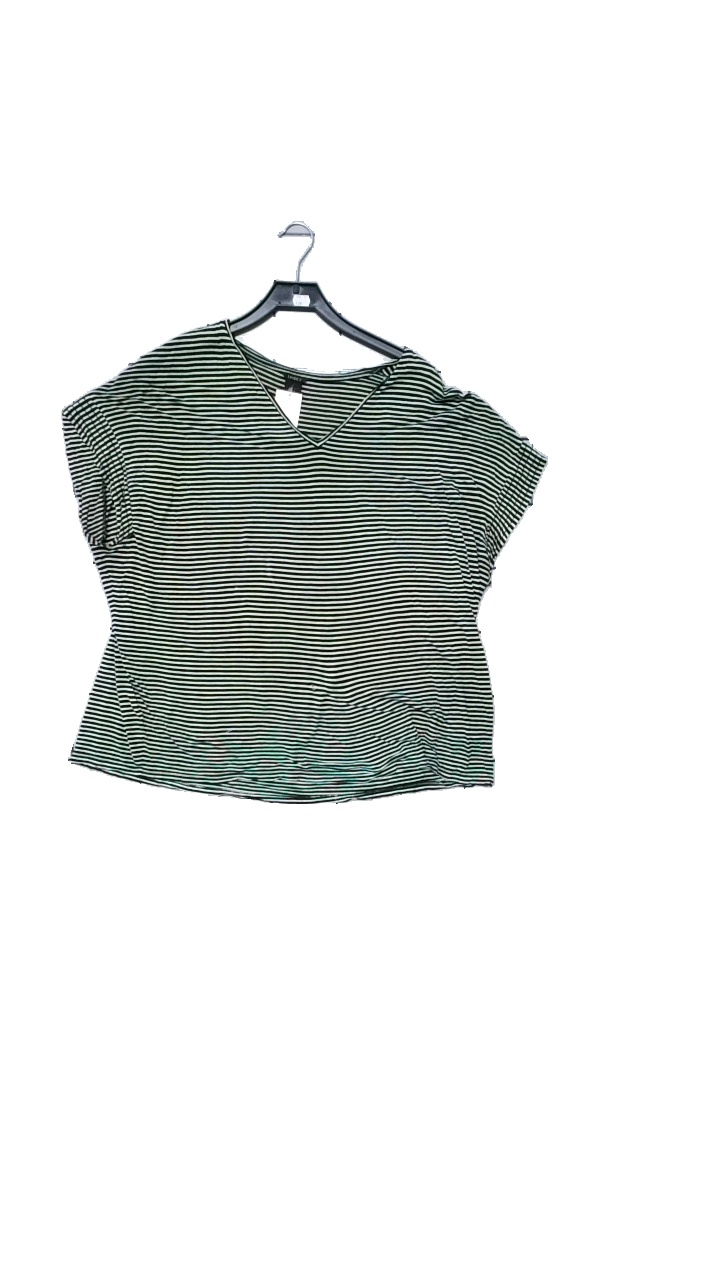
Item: Top (Ladies)
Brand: Lindex
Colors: Black, White
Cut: V-collar
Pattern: Striped
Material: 100% viscose
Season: All
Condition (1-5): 3
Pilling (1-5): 3
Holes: Minor
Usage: Reuse
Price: <50